Caernarfon

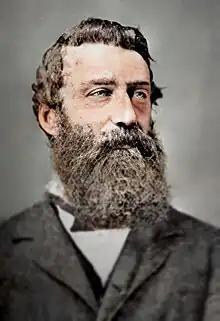
Lewis Jones, 1898

Pool Street and Castle Square contain a number of large, national retail shops and smaller independent stores. Pool Street is pedestrianised and serves as the town's main shopping street. Castle Square, commonly referred to as the 'Maes' by both Welsh and English speakers, is the market square of the town. A market is held every Saturday throughout the year and also on Mondays in the summer. The square was revamped at a cost of £2.4 million in 2009. However, since its revamp the square has caused controversy due to traffic and parking difficulties. During the revamp, it was decided to remove barriers between traffic and pedestrians creating a 'shared space', to force drivers to be more considerate of pedestrians and other vehicles. This is the first use of this kind of arrangement in Wales, but it has been described by councillor Bob Anderson as being 'too ambiguous' for road users. Another controversy caused by the revamp of the Maes was that a historic old oak tree was taken down from outside the HSBC bank. When the Maes was re-opened in July 2009 by the local politician and Heritage Minister of Wales, Alun Ffred Jones AM, he said, "the use of beautiful local slate is very prominent in the new Maes."